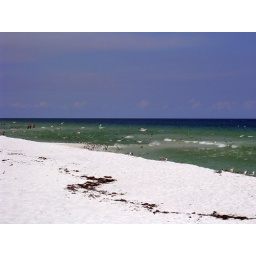
I'm surprised they're actually at the shore, they're usually just in the parkinglot...someone must have dumped a bag of chips in the water